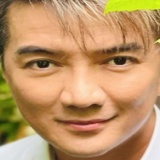
ca sĩ Đàm Vĩnh Hưng